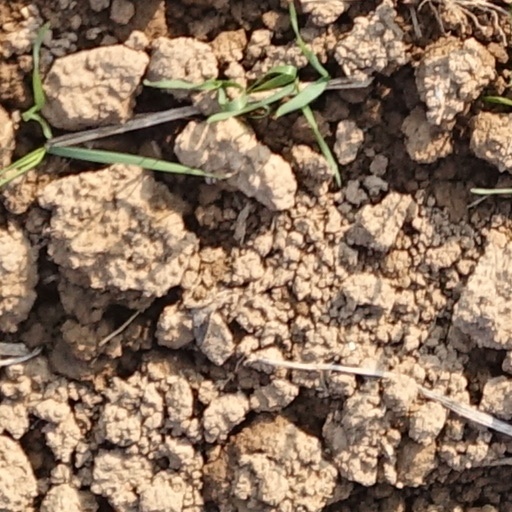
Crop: wheat